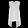
Label: Shirt